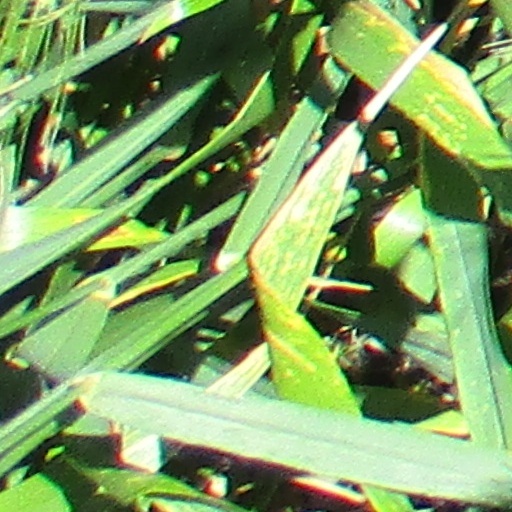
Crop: wheat